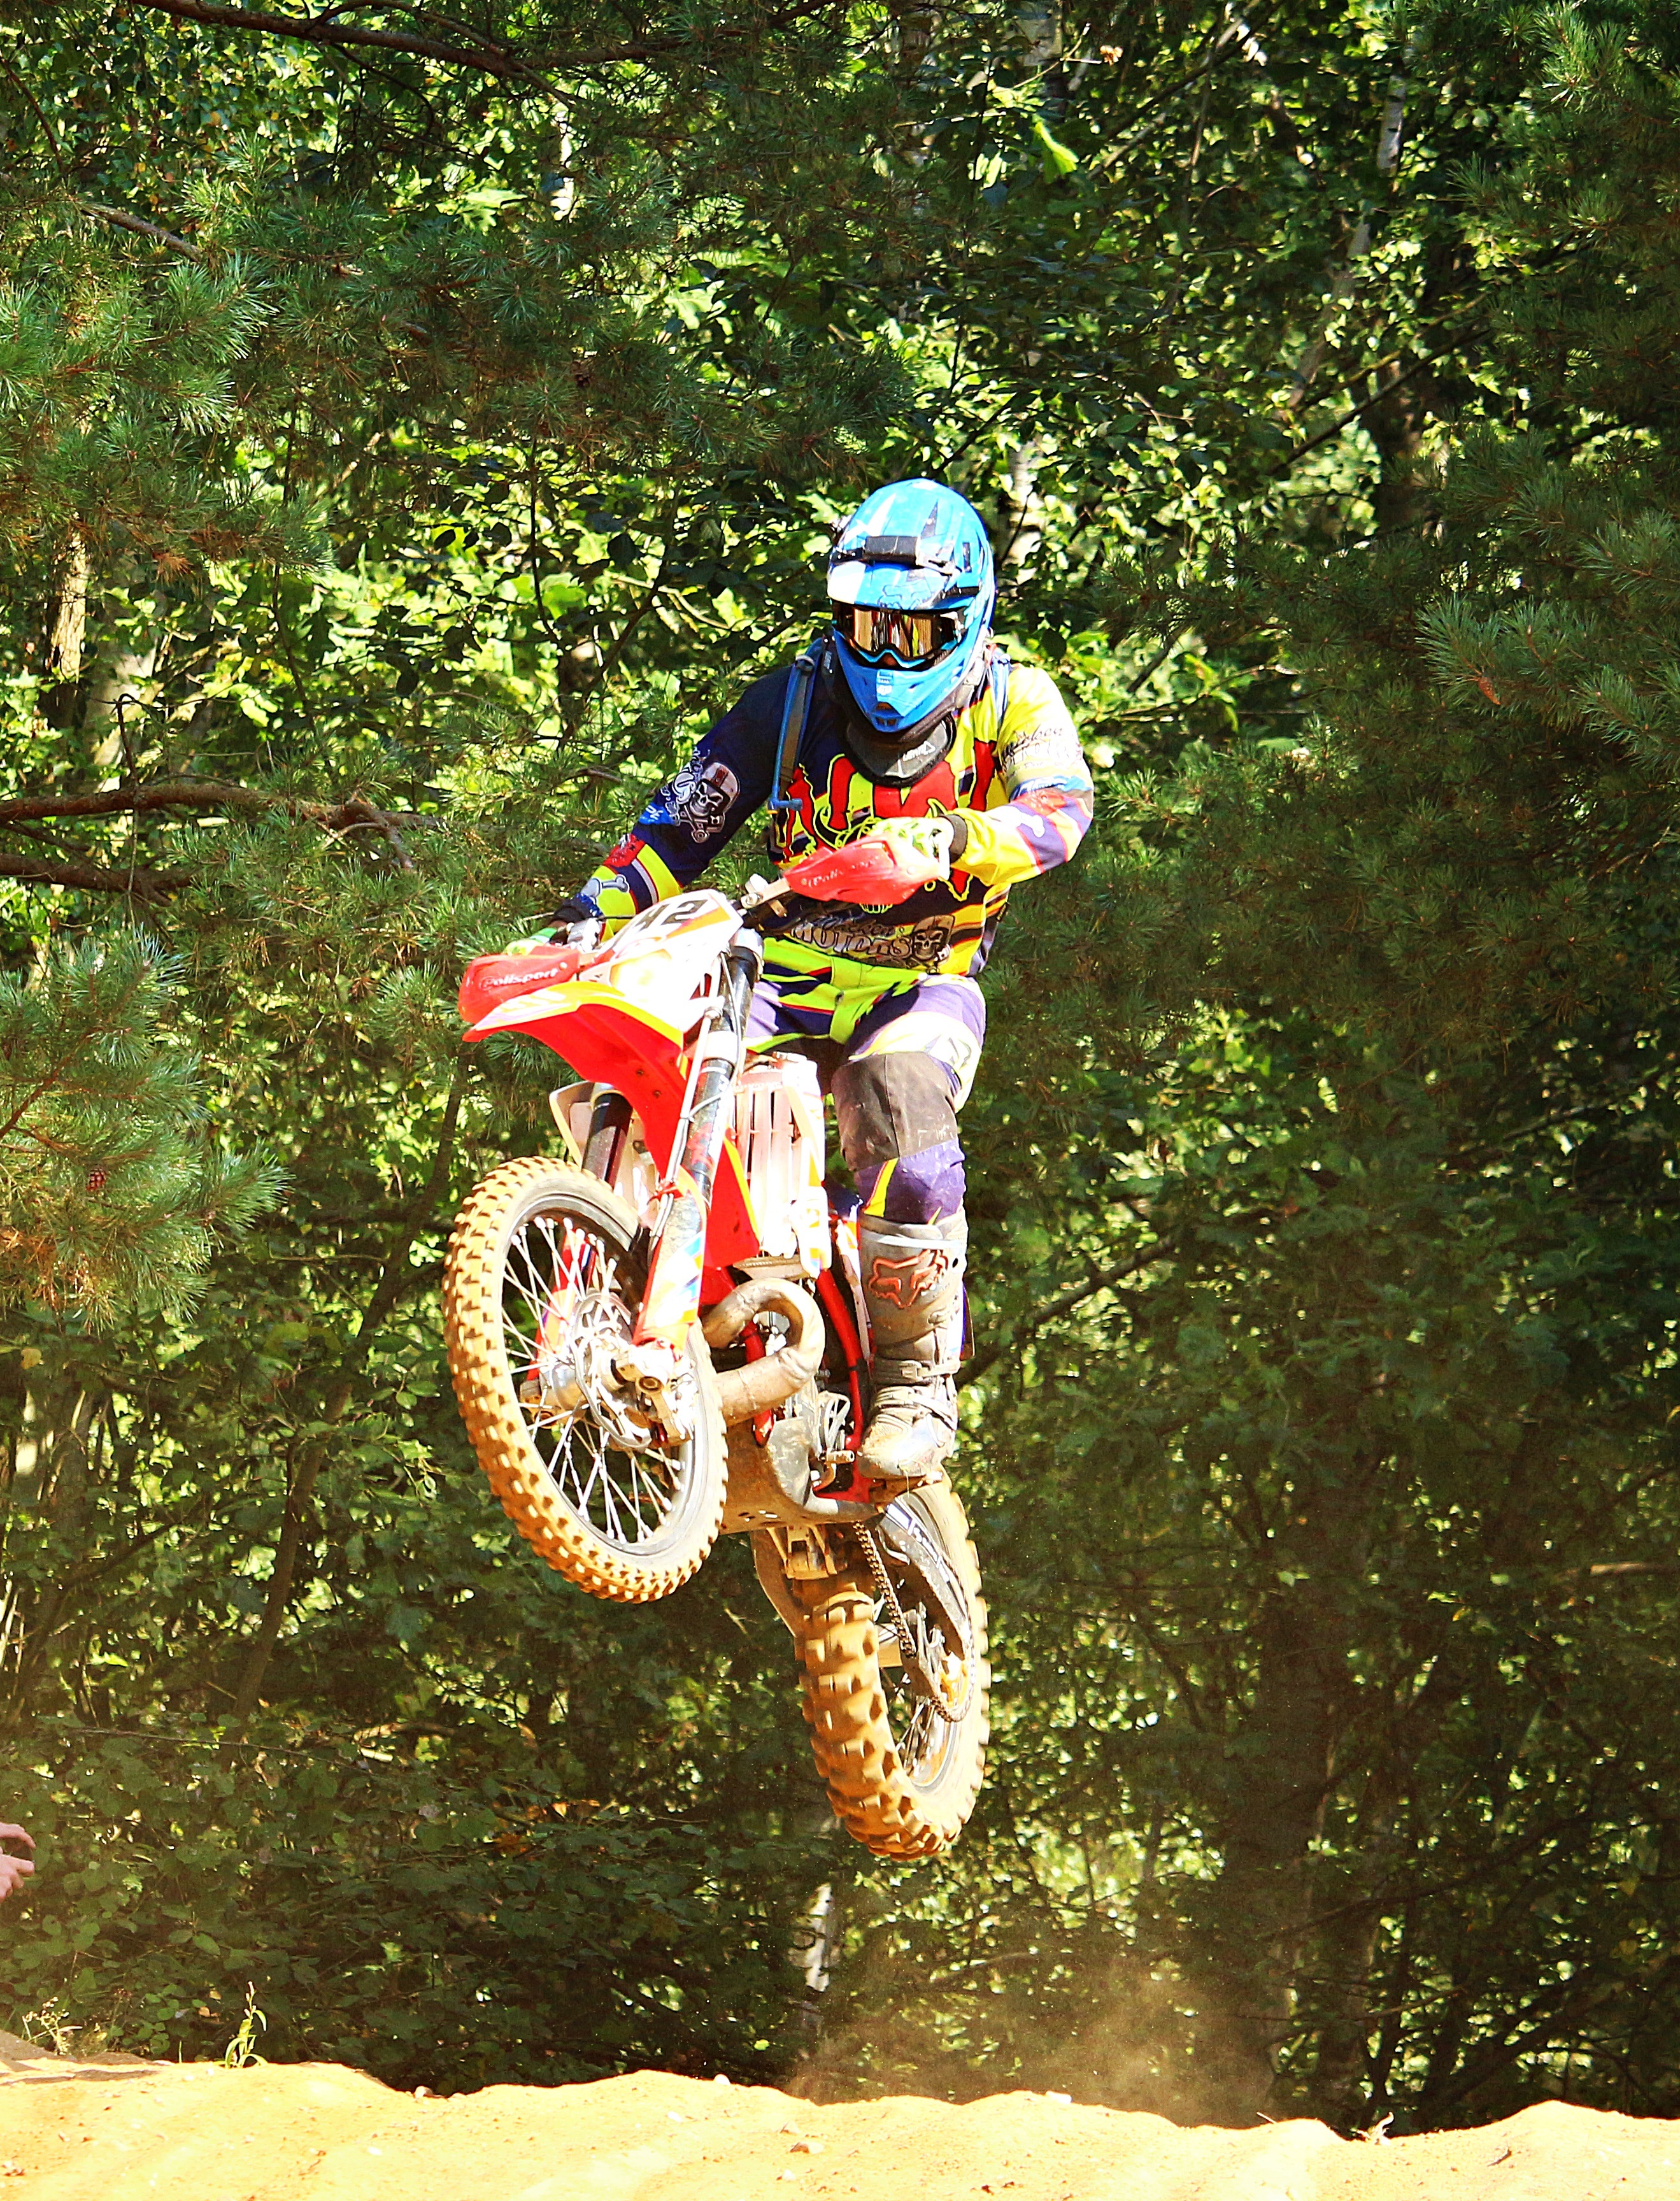
sand, vehicle, motorcycle, motocross, cross, extreme sport, race, sports, racing, motorsport, freeride, enduro, freestyle motocross, motocross ride, motorcycle racing, downhill mountain biking, endurocross